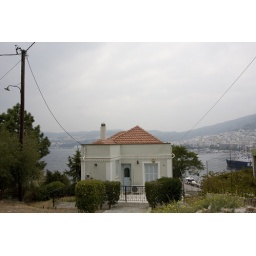
A small house by the hill